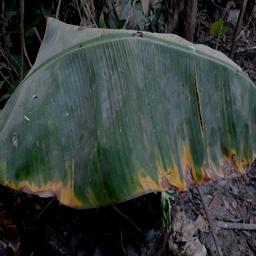
Label: POTASSIUM DEFICIENCY